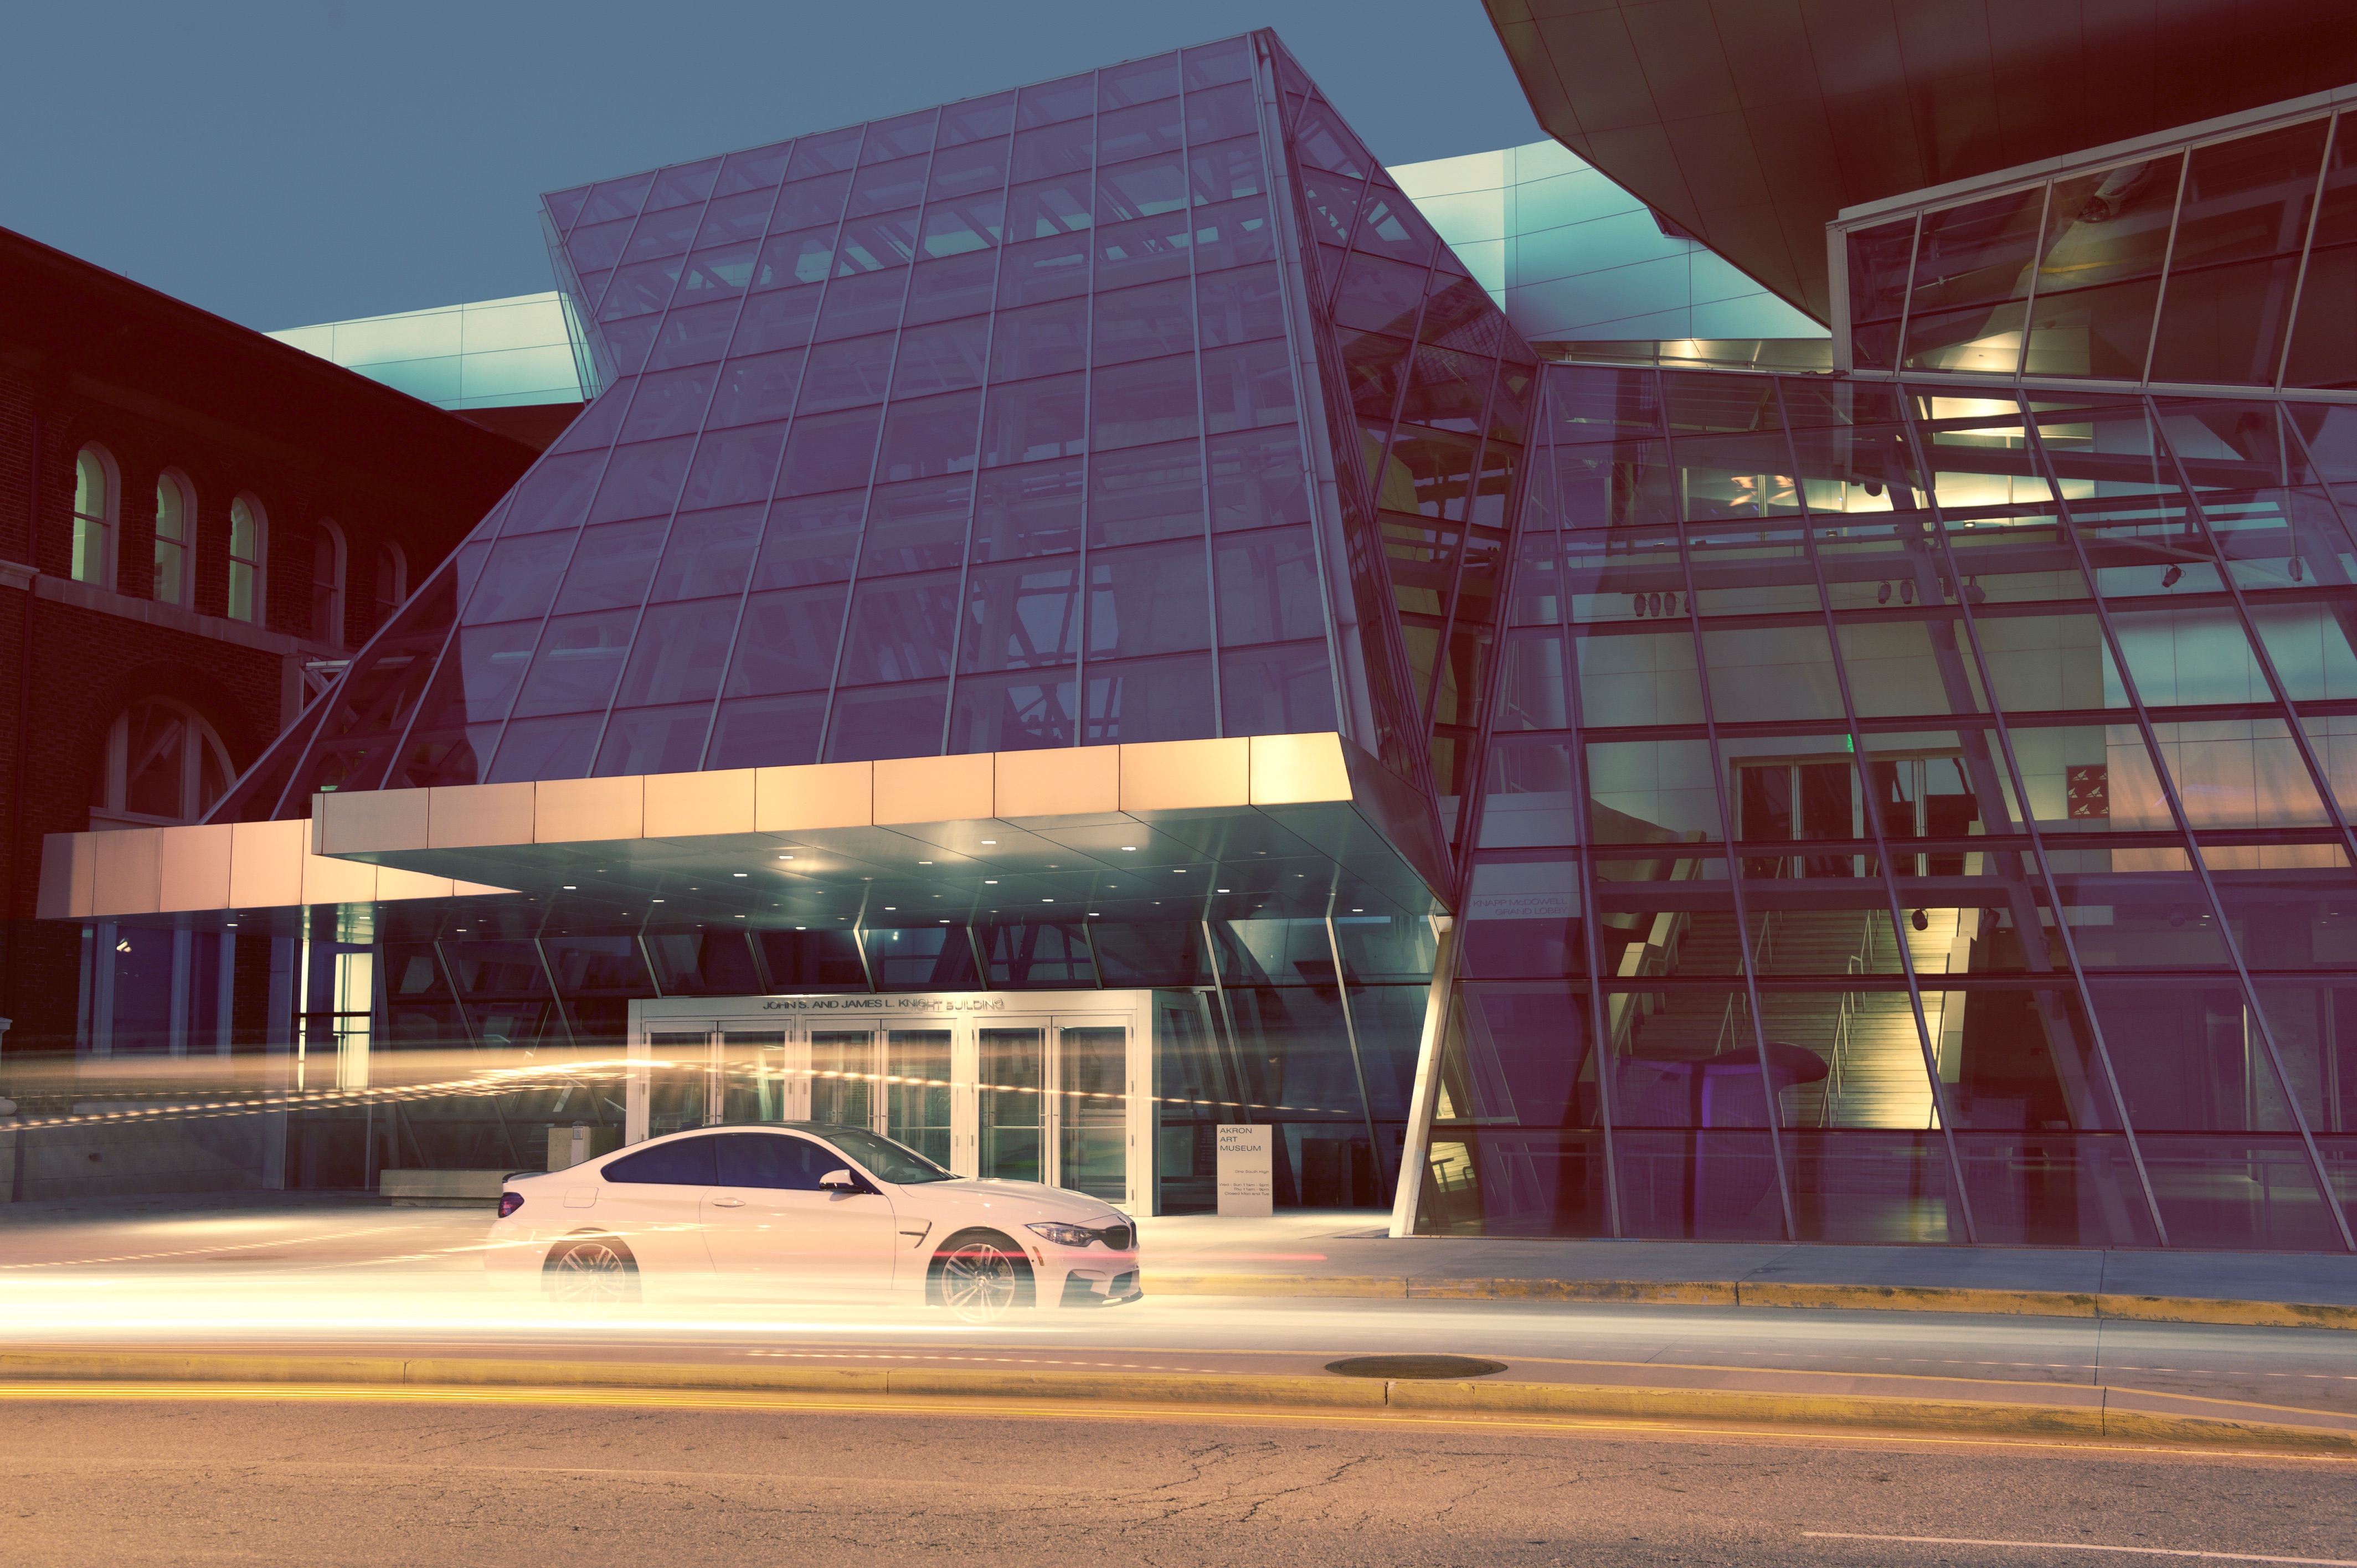
architecture, building, downtown, facade, stadium, theatre, arena, headquarters, convention center, sport venue